Athens in the 5th century BC

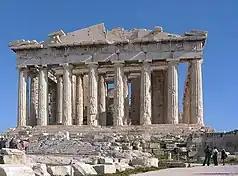
The Parthenon of Athens, built in the 5th century BC following the Greek victory in the Persian wars.

Fifth-century Athens was the Greek city-state of Athens in the time from 480 to 404 BC. Formerly known as the Golden Age of Athens, the latter part being the Age of Pericles, it was buoyed by political hegemony, economic growth and cultural flourishing. The period began in 478 BC, after the defeat of the Persian invasion, when an Athenian-led coalition of city-states, known as the Delian League, confronted the Persians to keep the liberated Asian Greek cities free.